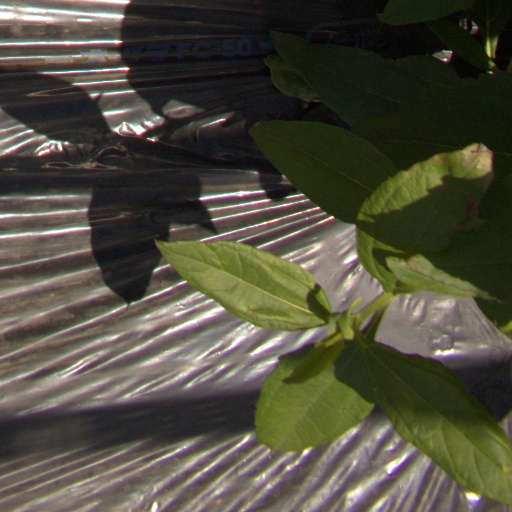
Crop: Jerusalem artichoke